Evolutionary history of plants

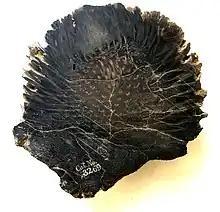
The inflorescences of the Bennettitales are strikingly similar to flowers, but evolved independently.

Flowers are modified leaves possessed only by the angiosperms, which are relatively late to appear in the fossil record. The group originated and diversified during the Early Cretaceous and became ecologically significant thereafter. Flower-like structures first appear in the fossil records some ~130 mya, in the Cretaceous. However, in 2018, scientists reported the finding of a fossil flower from about 180 million years ago, 50 million years earlier than previously thought. The interpretation has been however highly disputed.